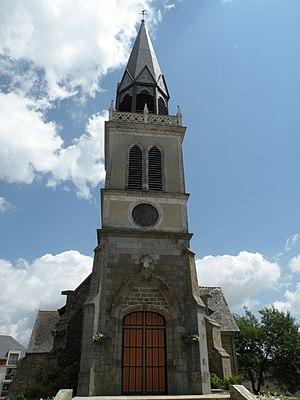
Église Sainte-Justine de Gévezé. Brezhoneg: Iliz Gevrezeg.
Gévezé est une commune française située dans le département d'Ille-et-Vilaine, en région Bretagne, peuplée de 5 301 habitants. Elle est située à environ 15 km au nord-ouest du centre de Rennes.